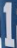
Number: 1